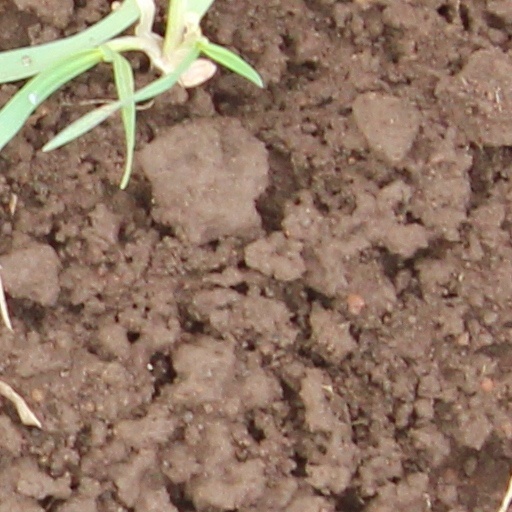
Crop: wheat